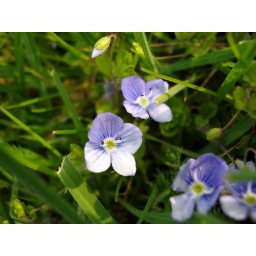
blue flowers spotted in the field grass...